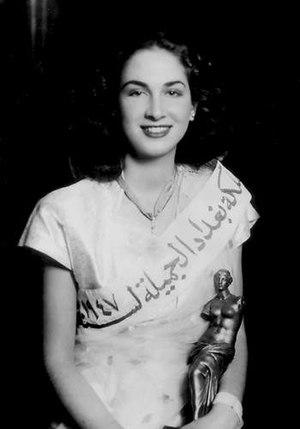
Miss Irak est un concours de beauté féminin créé en 1947 et destiné aux jeunes femmes d'Irak. La première lauréate de 1947 est Renée Dangoor.